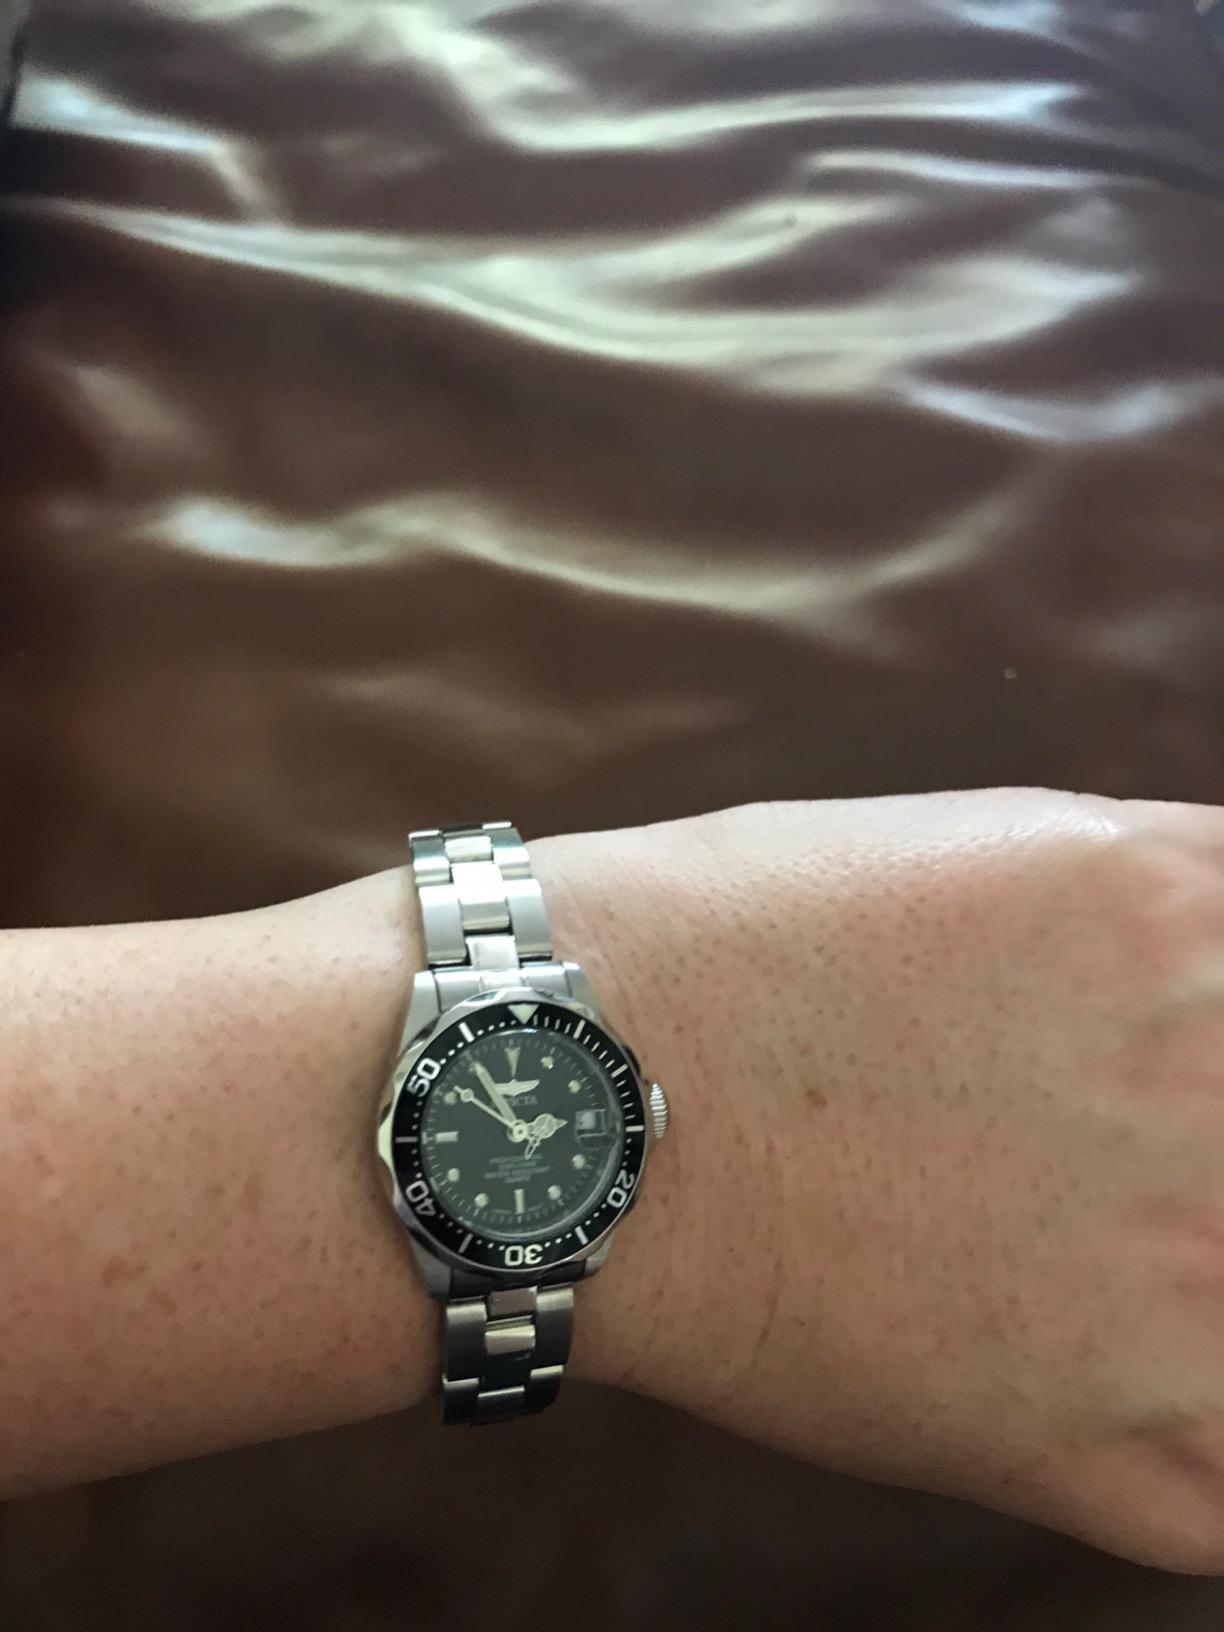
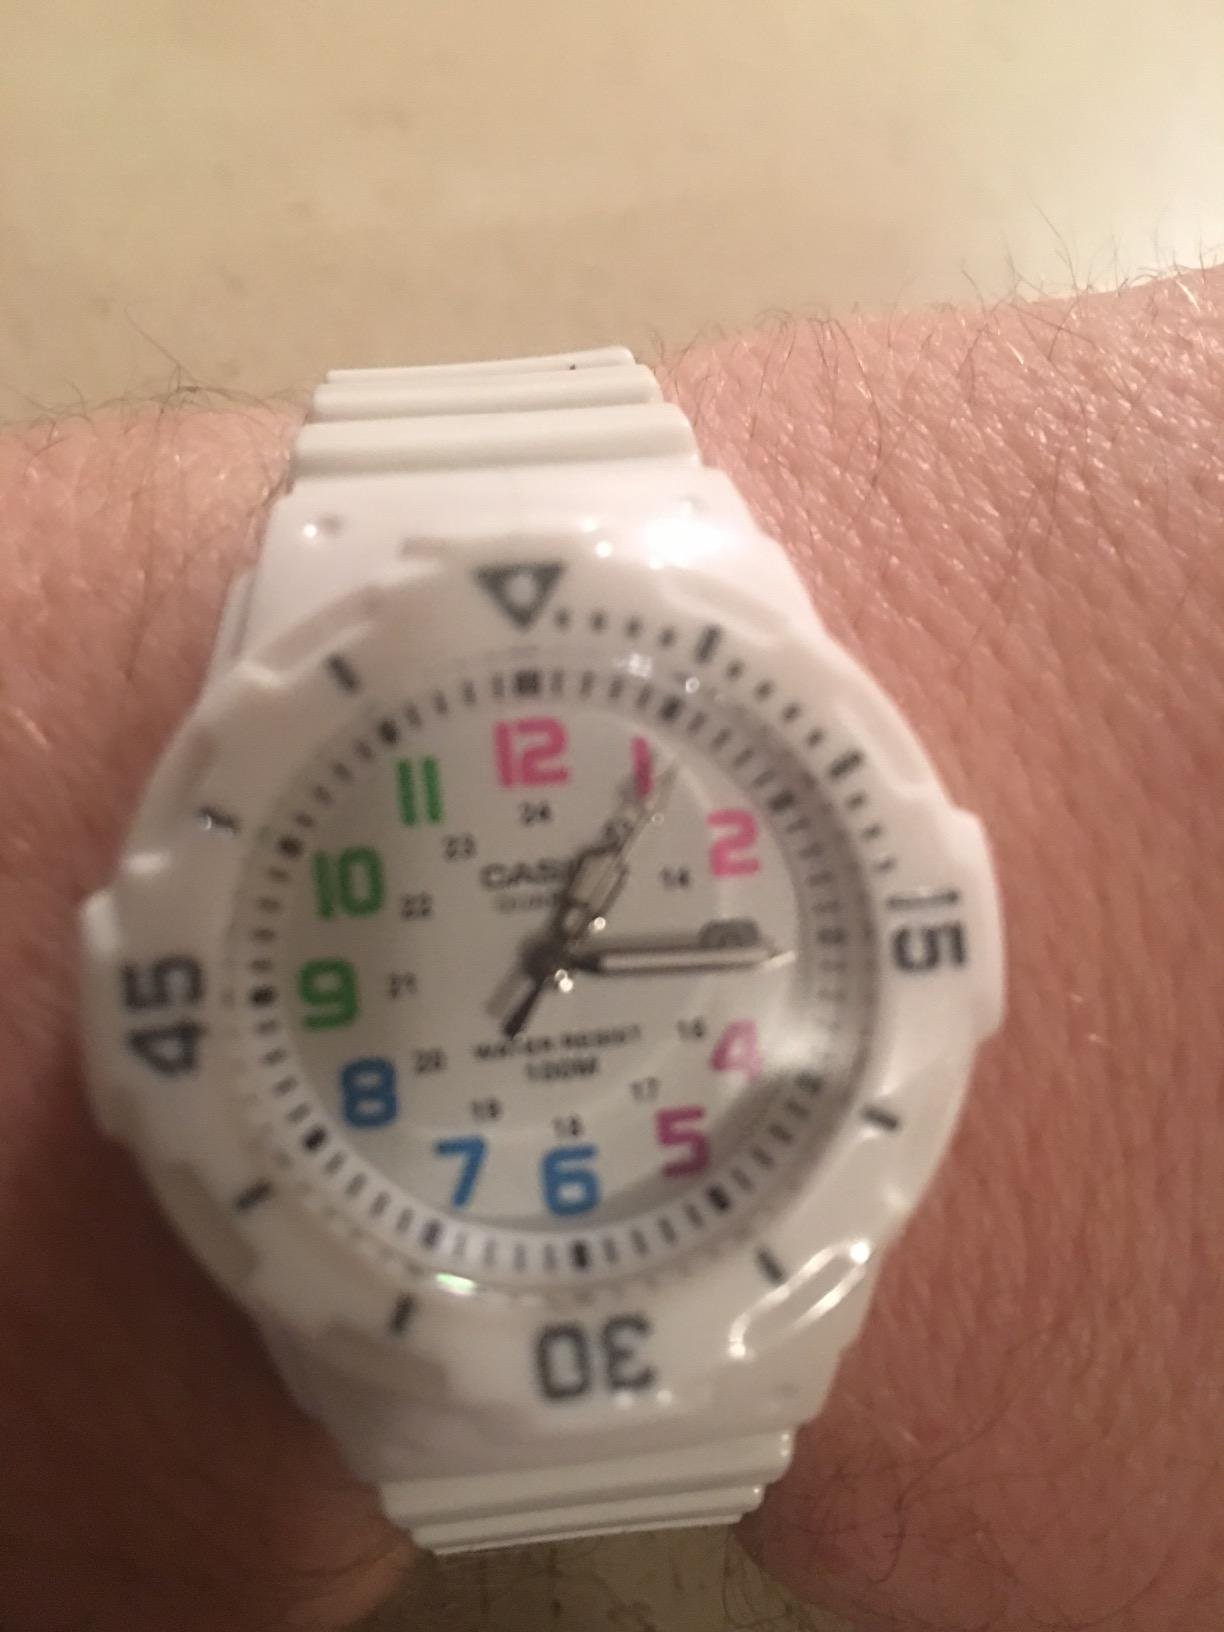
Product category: accessories_watch
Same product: no